DAF SB220

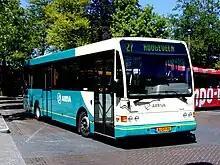
Arriva Netherlands Berkhof 2000NL bodied SB220 in May 2000

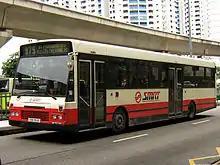
SMRT Buses Alexander Setanta bodied step entrance SB220LT in Singapore in July 2006

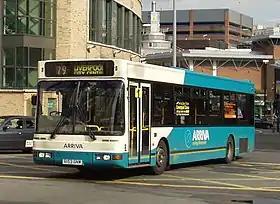
Arriva North West Plaxton Prestige bodied SB220 in Liverpool in July 2007

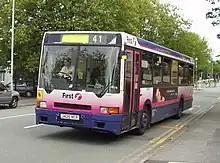
First Chester & The Wirral Ikarus bodied SB220 in Rock Ferry in August 2007

The DAF SB220 was a full-size single-decker bus chassis produced by DAF Bus International from 1985. Initially only built in left hand drive, in 1988 a right hand drive version was launched for the United Kingdom market. An articulated version was also manufactured.